Progressive tax

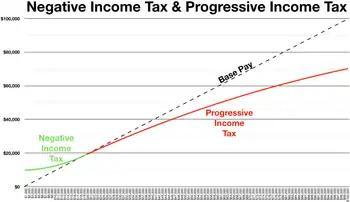
Negative income tax

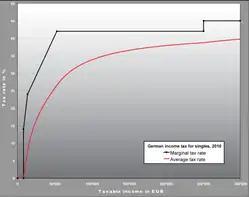
German marginal and average income tax rates display a progressive structure.

The first modern income tax was introduced in Great Britain by Prime Minister William Pitt the Younger in his budget of December 1798, to pay for weapons and equipment for the French Revolutionary War. Pitt's new graduated (progressive) income tax began at a levy of 2 old pence in the pound ( or 0.83%) on annual incomes over £60 and increased up to a maximum of 2 shillings (10%) on incomes of over £200. Pitt hoped that the new income tax would raise £10 million, but actual receipts for 1799 totalled just over £6 million.